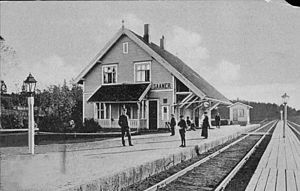
Såner Station
Såner Station var en jernbanestation, der lå i landsbyen Såner i Vestby kommune på Østfoldbanens vestre linje i Norge.